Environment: real
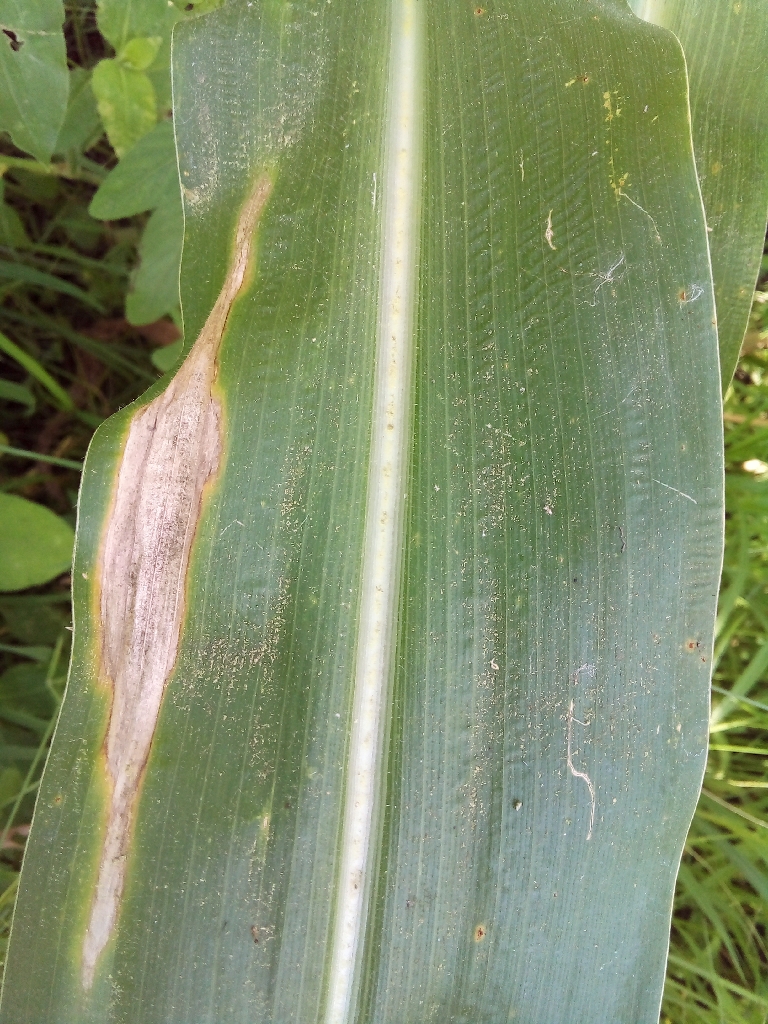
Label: northern_corn_leaf_blight